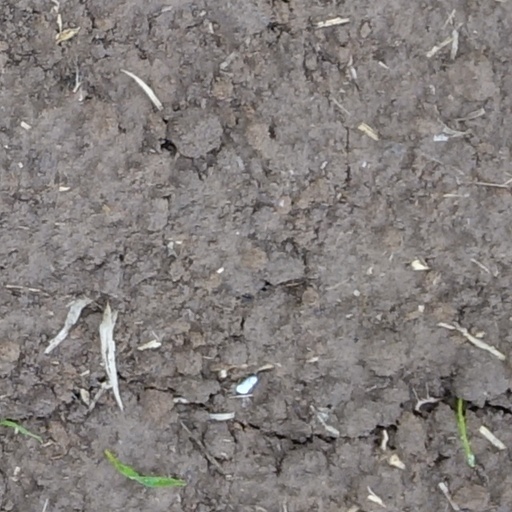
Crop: wheat